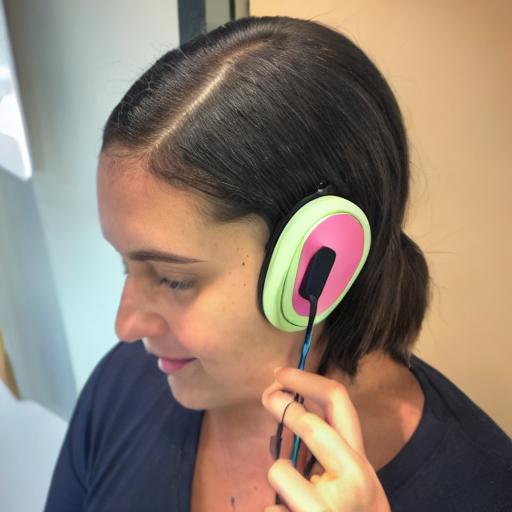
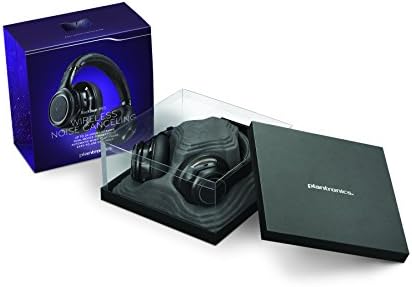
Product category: headphones
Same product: no